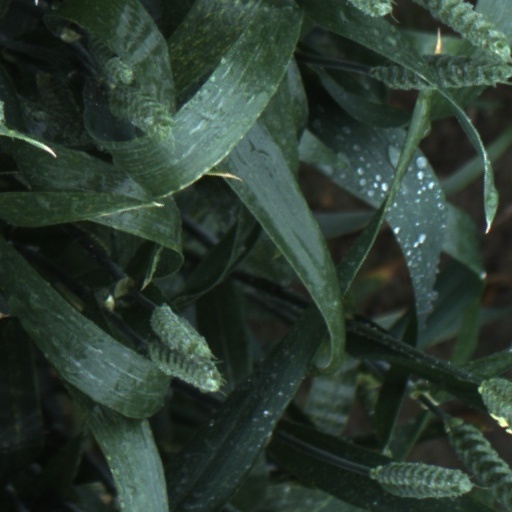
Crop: wheat